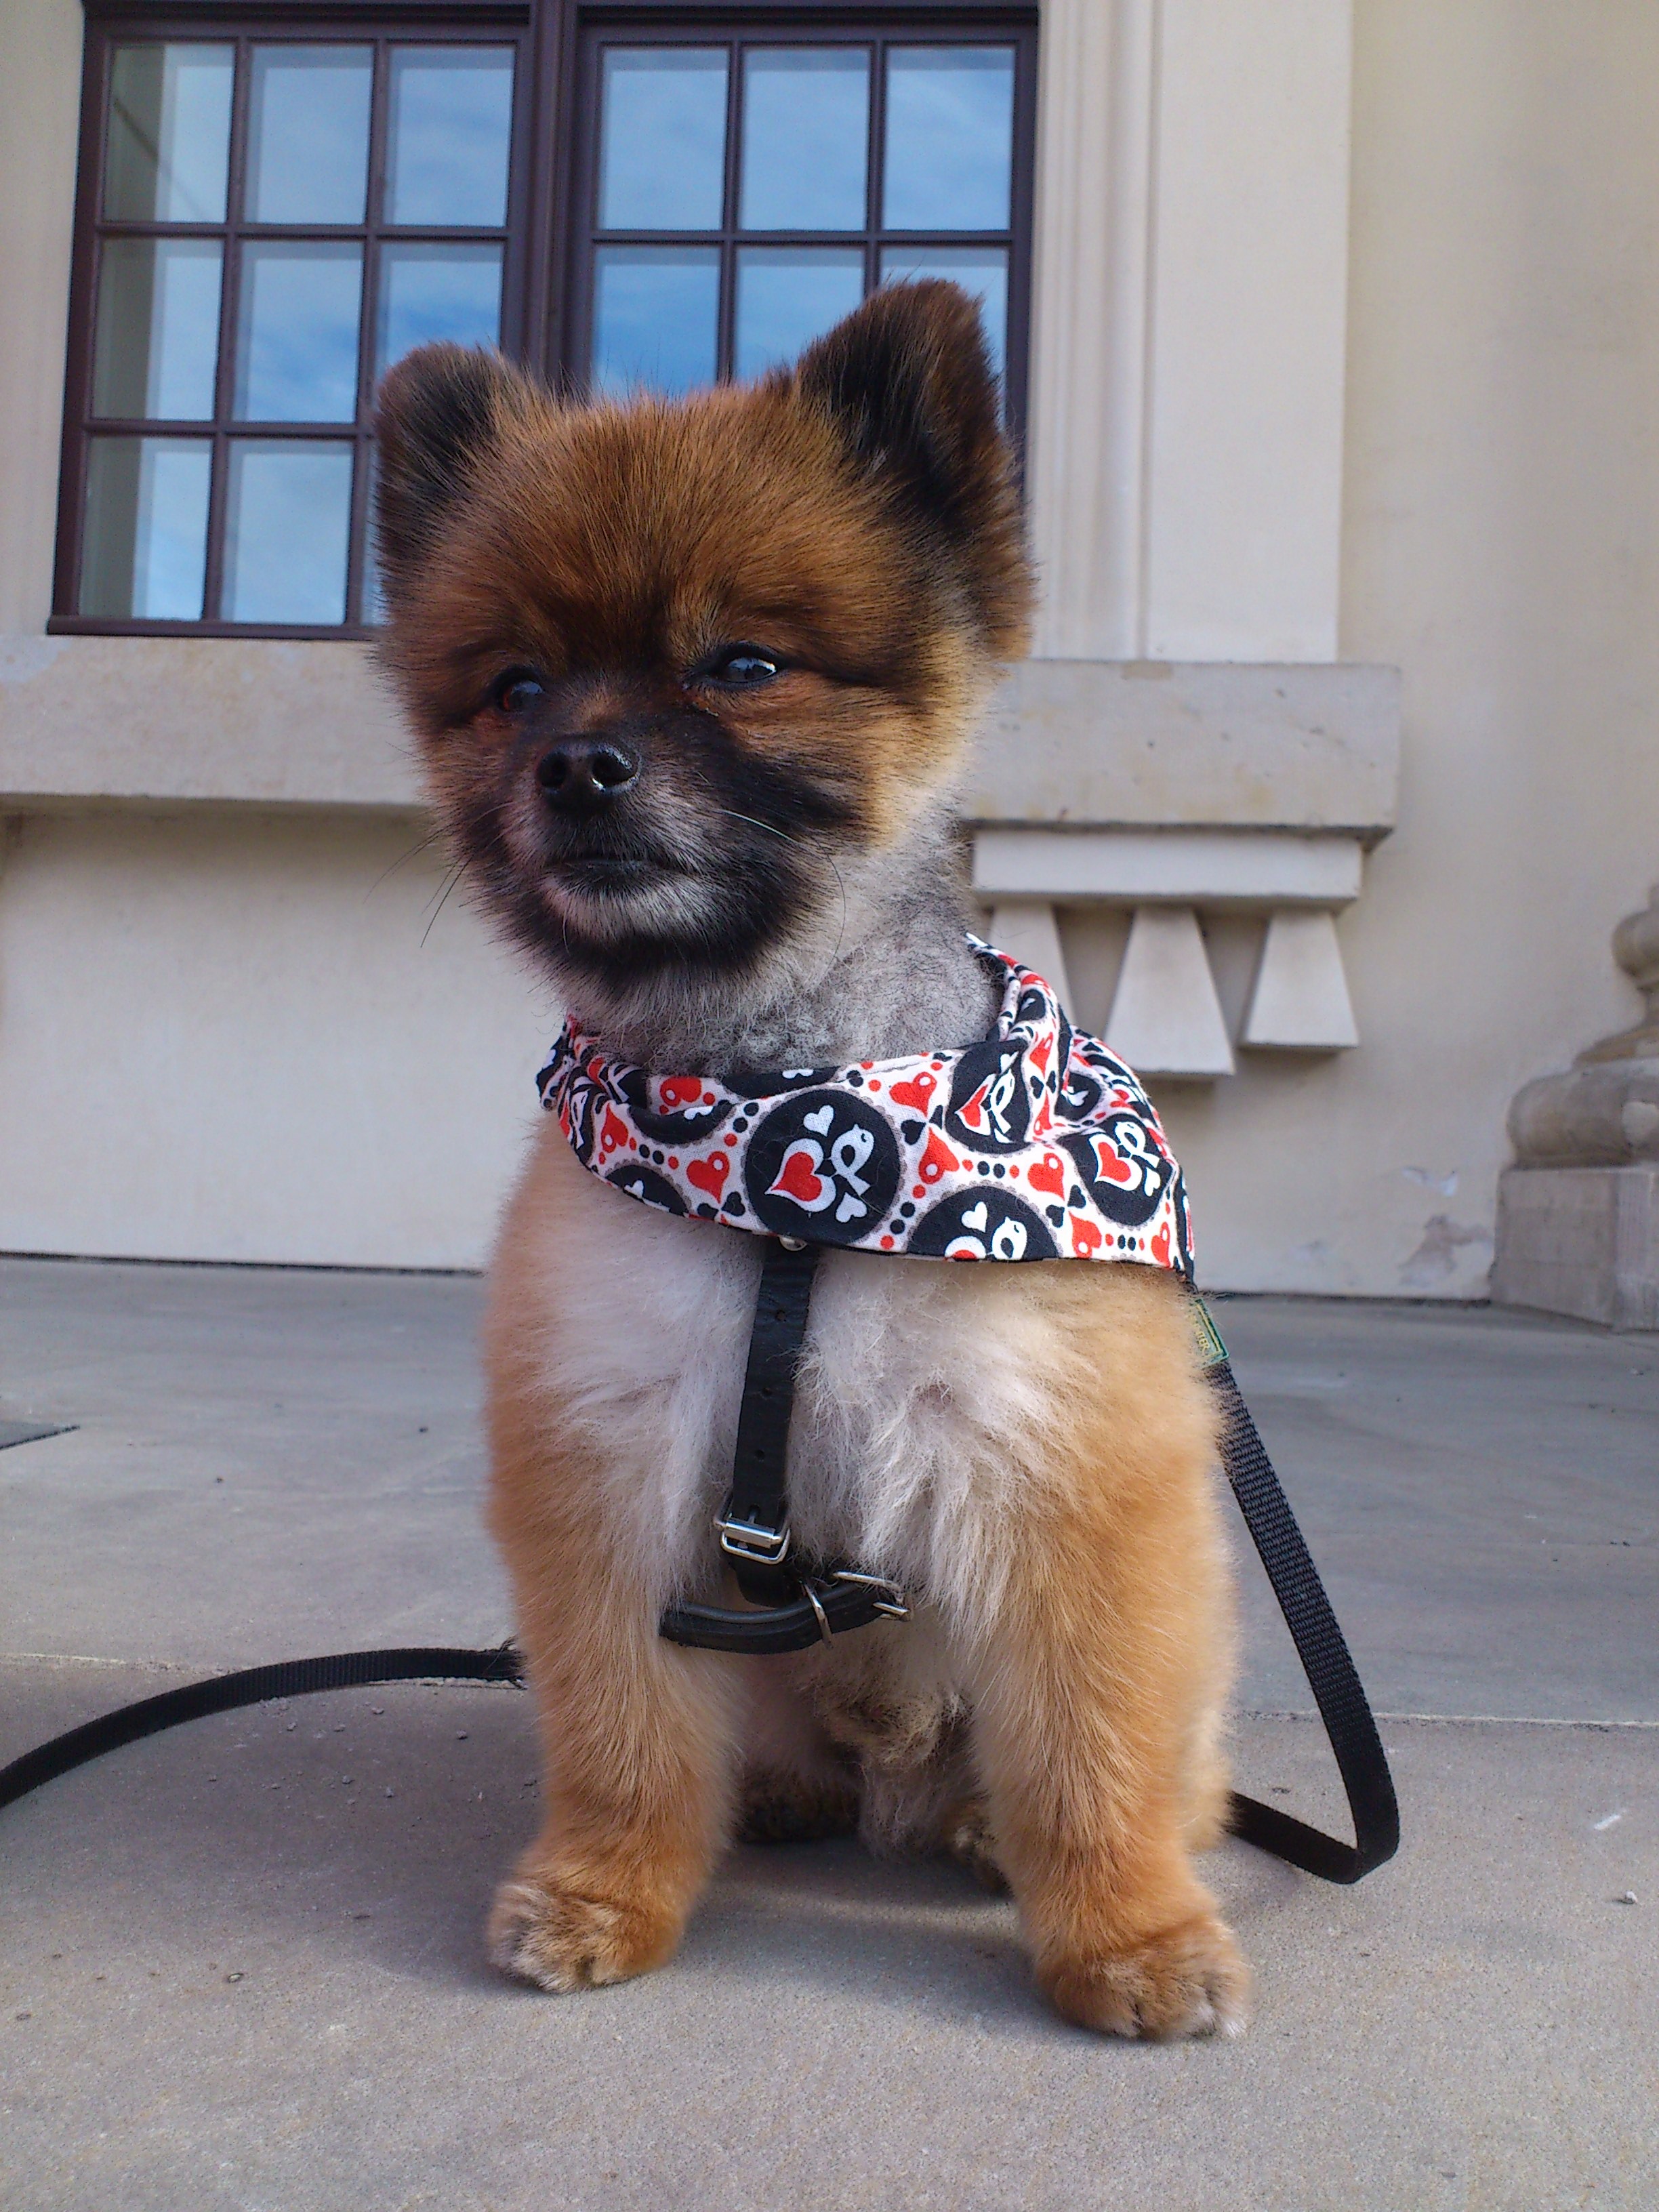
sweet, puppy, dog, animal, cute, pet, fluffy, mammal, pom pom, playful, pets, race, vertebrate, soft, dog breed, pomeranian, small dogs, small dog, cairn terrier, dog like mammal, dog breed group, dog crossbreeds, german spitz, dwarf spitz